Basilica del Santo Niño

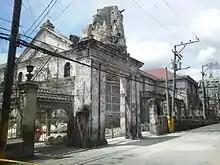
The church after the 2013 Bohol earthquake

On February 24, 1735, Father Provincial Bergaño, Governor-General Fernando Valdes, Bishop Manuel Antonio Decio y Ocampo of Cebu and Fray Juan de Albarran, started the foundations of the present church, using stone. Since the friars did not have the means to complete the church, they enlisted the help of the parishioners of Opon and San Nicolas to contribute materials, while the people of Talisay contributed labor. The lack of chief craftsmen and officers forced Fray Albarran to acquire some knowledge of architecture. On January 16, 1740, the present church was completed, and the miraculous image was enthroned in the new church.